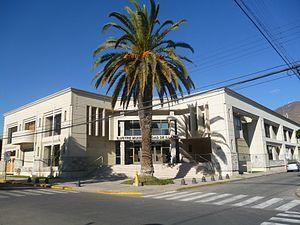
Illapel est une ville et une commune du Chili de la province de Choapa, elle-même située dans la région de Coquimbo et qui se trouve à l'est de Los Vilos.